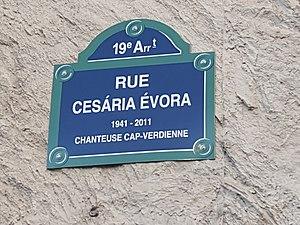
Rue Cesaria Evora Paris
La rue Cesária-Évora est une voie du 19ᵉ arrondissement de Paris, en France.